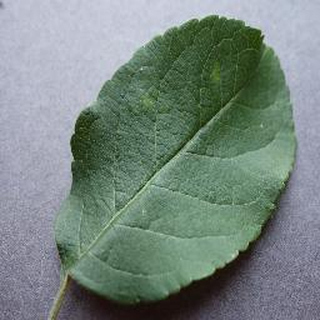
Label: healthy_apple